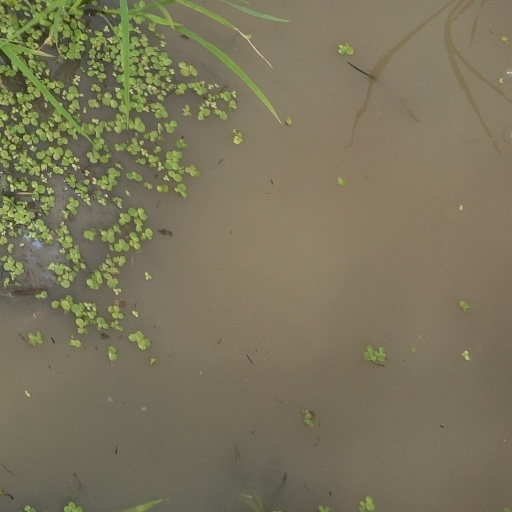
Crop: rice